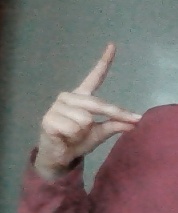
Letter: ta